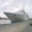
Label: ship